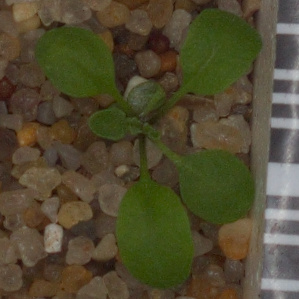
Label: shepherds_purse